Bourek (Algerian cuisine)

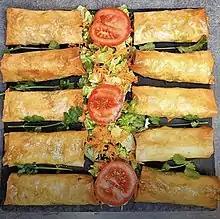
Traditional Algerian bourek pastry

Algerian bourek, also known as "brik" in eastern Algeria, is a popular variation of the savory pastry burek found in the Middle East and North Africa. Algerian bourek is usually made up of thin pastry sheets, known as "dyoul" in Algeria, which can be purchased from stores or made at home. These sheets are then filled with a blend of mashed potatoes, chopped onions, and spices like cumin and paprika. In addition to the potato filling, Algerian bourek may also include other variations such as tomatoes with minced meat, shrimp, chicken, or ground beef with cheese. The pastry is then folded into a triangular shape and either baked or deep fried until golden and crispy. Bourek comes in many different shapes and sizes, including triangles, rectangles, and spirals.